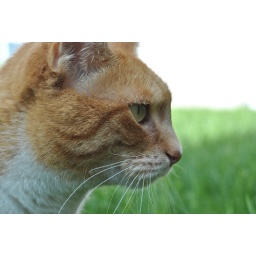
tiger in the grass